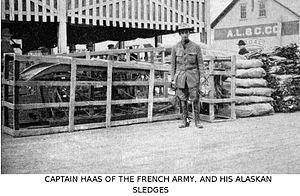
René HAAS, et les traîneaux en Alaska, dans le cadre de la création des Sections d'équipages de chiens d'Alaska.
Allan Alexander Allan, né à Dundee en 1867, mort en 1941, plus connu sous son surnom Scotty Allan, est un musher américain d'origine écossaise. Il inspire Jack London pour le personnage principal de L'Appel de la forêt.
René Haas, est un militaire français. Pendant la Première Guerre mondiale, il participe à la mise sur pied les Sections d'équipages canins d'Alaska sur le front des Vosges.
Louis Moufflet, né en 1869, est un militaire français. Pendant la Première Guerre mondiale, il met sur pied les Sections d'équipages canins d'Alaska sur le front des Vosges.